Native Americans in the United States

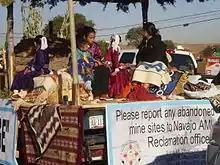
Native peoples are concerned about the effects of abandoned uranium mines on or near their lands.

One of the last and most notable events during the Indian wars was the Wounded Knee Massacre in 1890. In the years leading up to it the U.S. government had continued to seize Lakota lands. A Ghost Dance ritual on the Northern Lakota reservation at Wounded Knee, South Dakota, led to the U.S. Army's attempt to subdue the Lakota. The dance was part of a religious movement founded by the Northern Paiute spiritual leader Wovoka that told of the return of the Messiah to relieve the suffering of Native Americans and promised that if they would live righteous lives and perform the Ghost Dance properly, the European American colonists would vanish, the bison would return, and the living and the dead would be reunited in an Edenic world. On December 29 at Wounded Knee, gunfire erupted, and U.S. soldiers killed up to 300 Indians, mostly old men, women, and children.